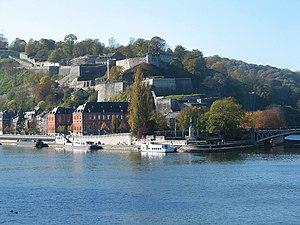
Namur Belgique
La Meuse est un fleuve européen de 950 kilomètres de long dont le bassin, relativement étroit, est orienté sud-nord. Elle traverse la France, la Belgique et les Pays-Bas et se jette dans la mer du Nord. Elle prend sa source à 409 mètres d’altitude à Pouilly-en-Bassigny.
La Sambre est une rivière franco-belge, affluente de la Meuse, de 190 km de long. Elle fait partie du District international de la Meuse et fait l'objet d'un contrat de rivière qui est devenu un « SAGE », visant à lui permettre de retrouver le « bon état écologique » dans le cadre de la directive cadre sur l'eau et du SDAGE
La Wallonie est une région culturelle et historique occupant le sud de la Belgique. Elle appartient principalement au domaine linguistique roman, par opposition au domaine linguistique germanique du nord. Ce concept de « terre romane » dont le nom a été inventé en 1886 est la base des revendications du mouvement wallon. Elle se concrétise politiquement par la création en 1970 de la région de langue française et de la Région wallonne qui deviendra en 1980 l'institution politique gouvernant la Wallonie. Elle a pour capitale Namur.